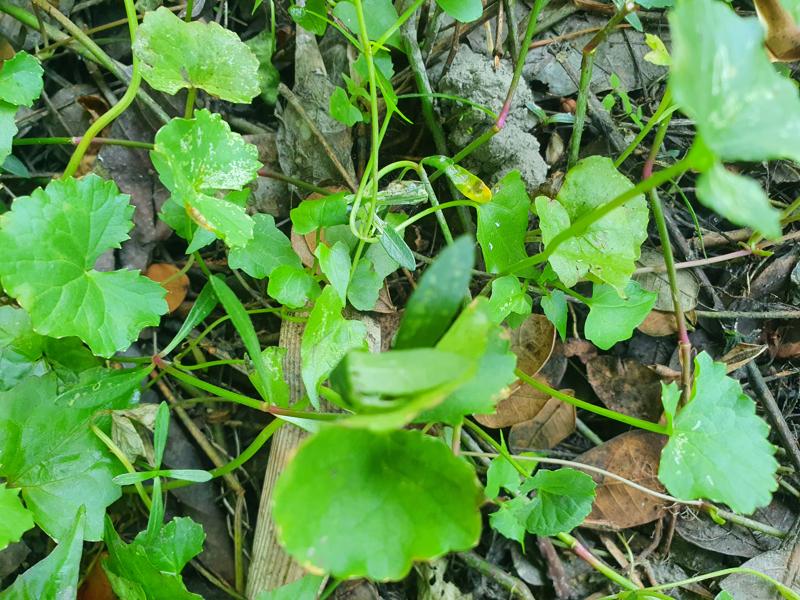
Weed species: Centella asiatica